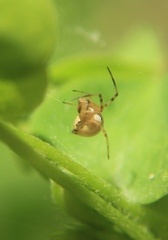
Species: Lactrodectus_hesperus